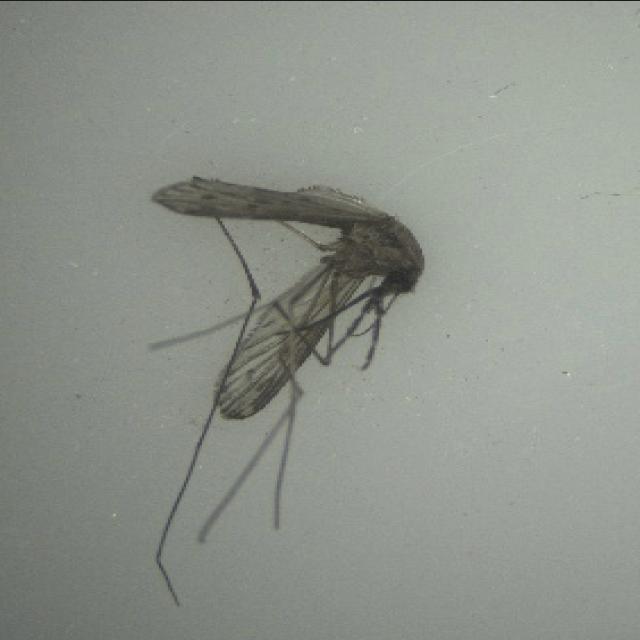
Species: anopheles_sinensis